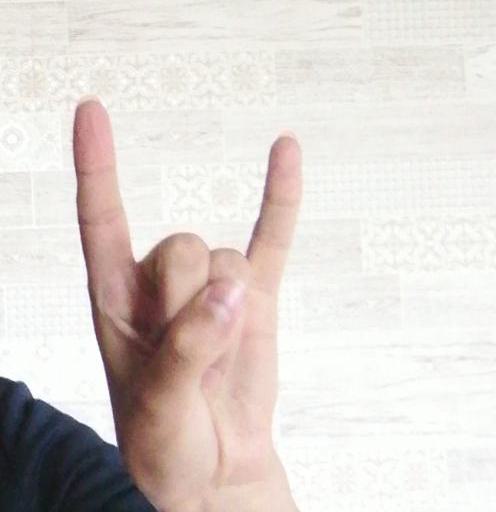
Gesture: rock